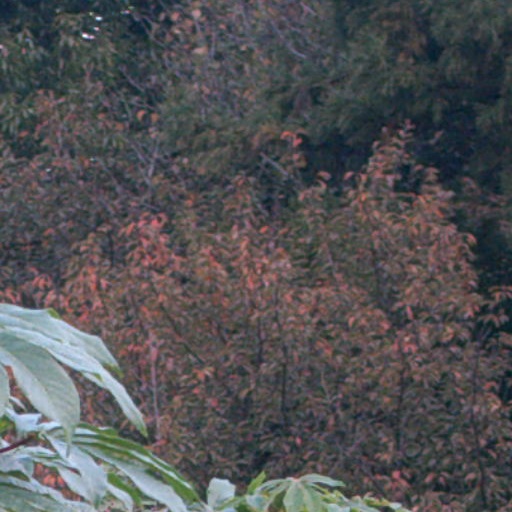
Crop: cassava